Hull F.C.

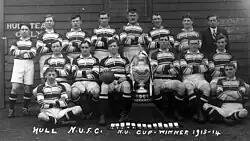
Hull team of 1914 with the Challenge Cup won that season

In 1913, they paid a world record £600, plus £14 per match, to Hunslet for Billy Batten, one of only seventeen players, and the first representative from Hull F.C. so far inducted into the British Rugby League Hall of Fame. A year later the Airlie Birds won their first Challenge Cup, beating Huddersfield in the semi-final and Wakefield Trinity in the final held in Halifax. Playing alongside Billy on that day was John "Jack" Harrison VC, MC who scored a try. Harrison scored 52 tries in the 1914–5 season, a club record that still stands. Twelve Hull F.C. players were killed during the First World War.